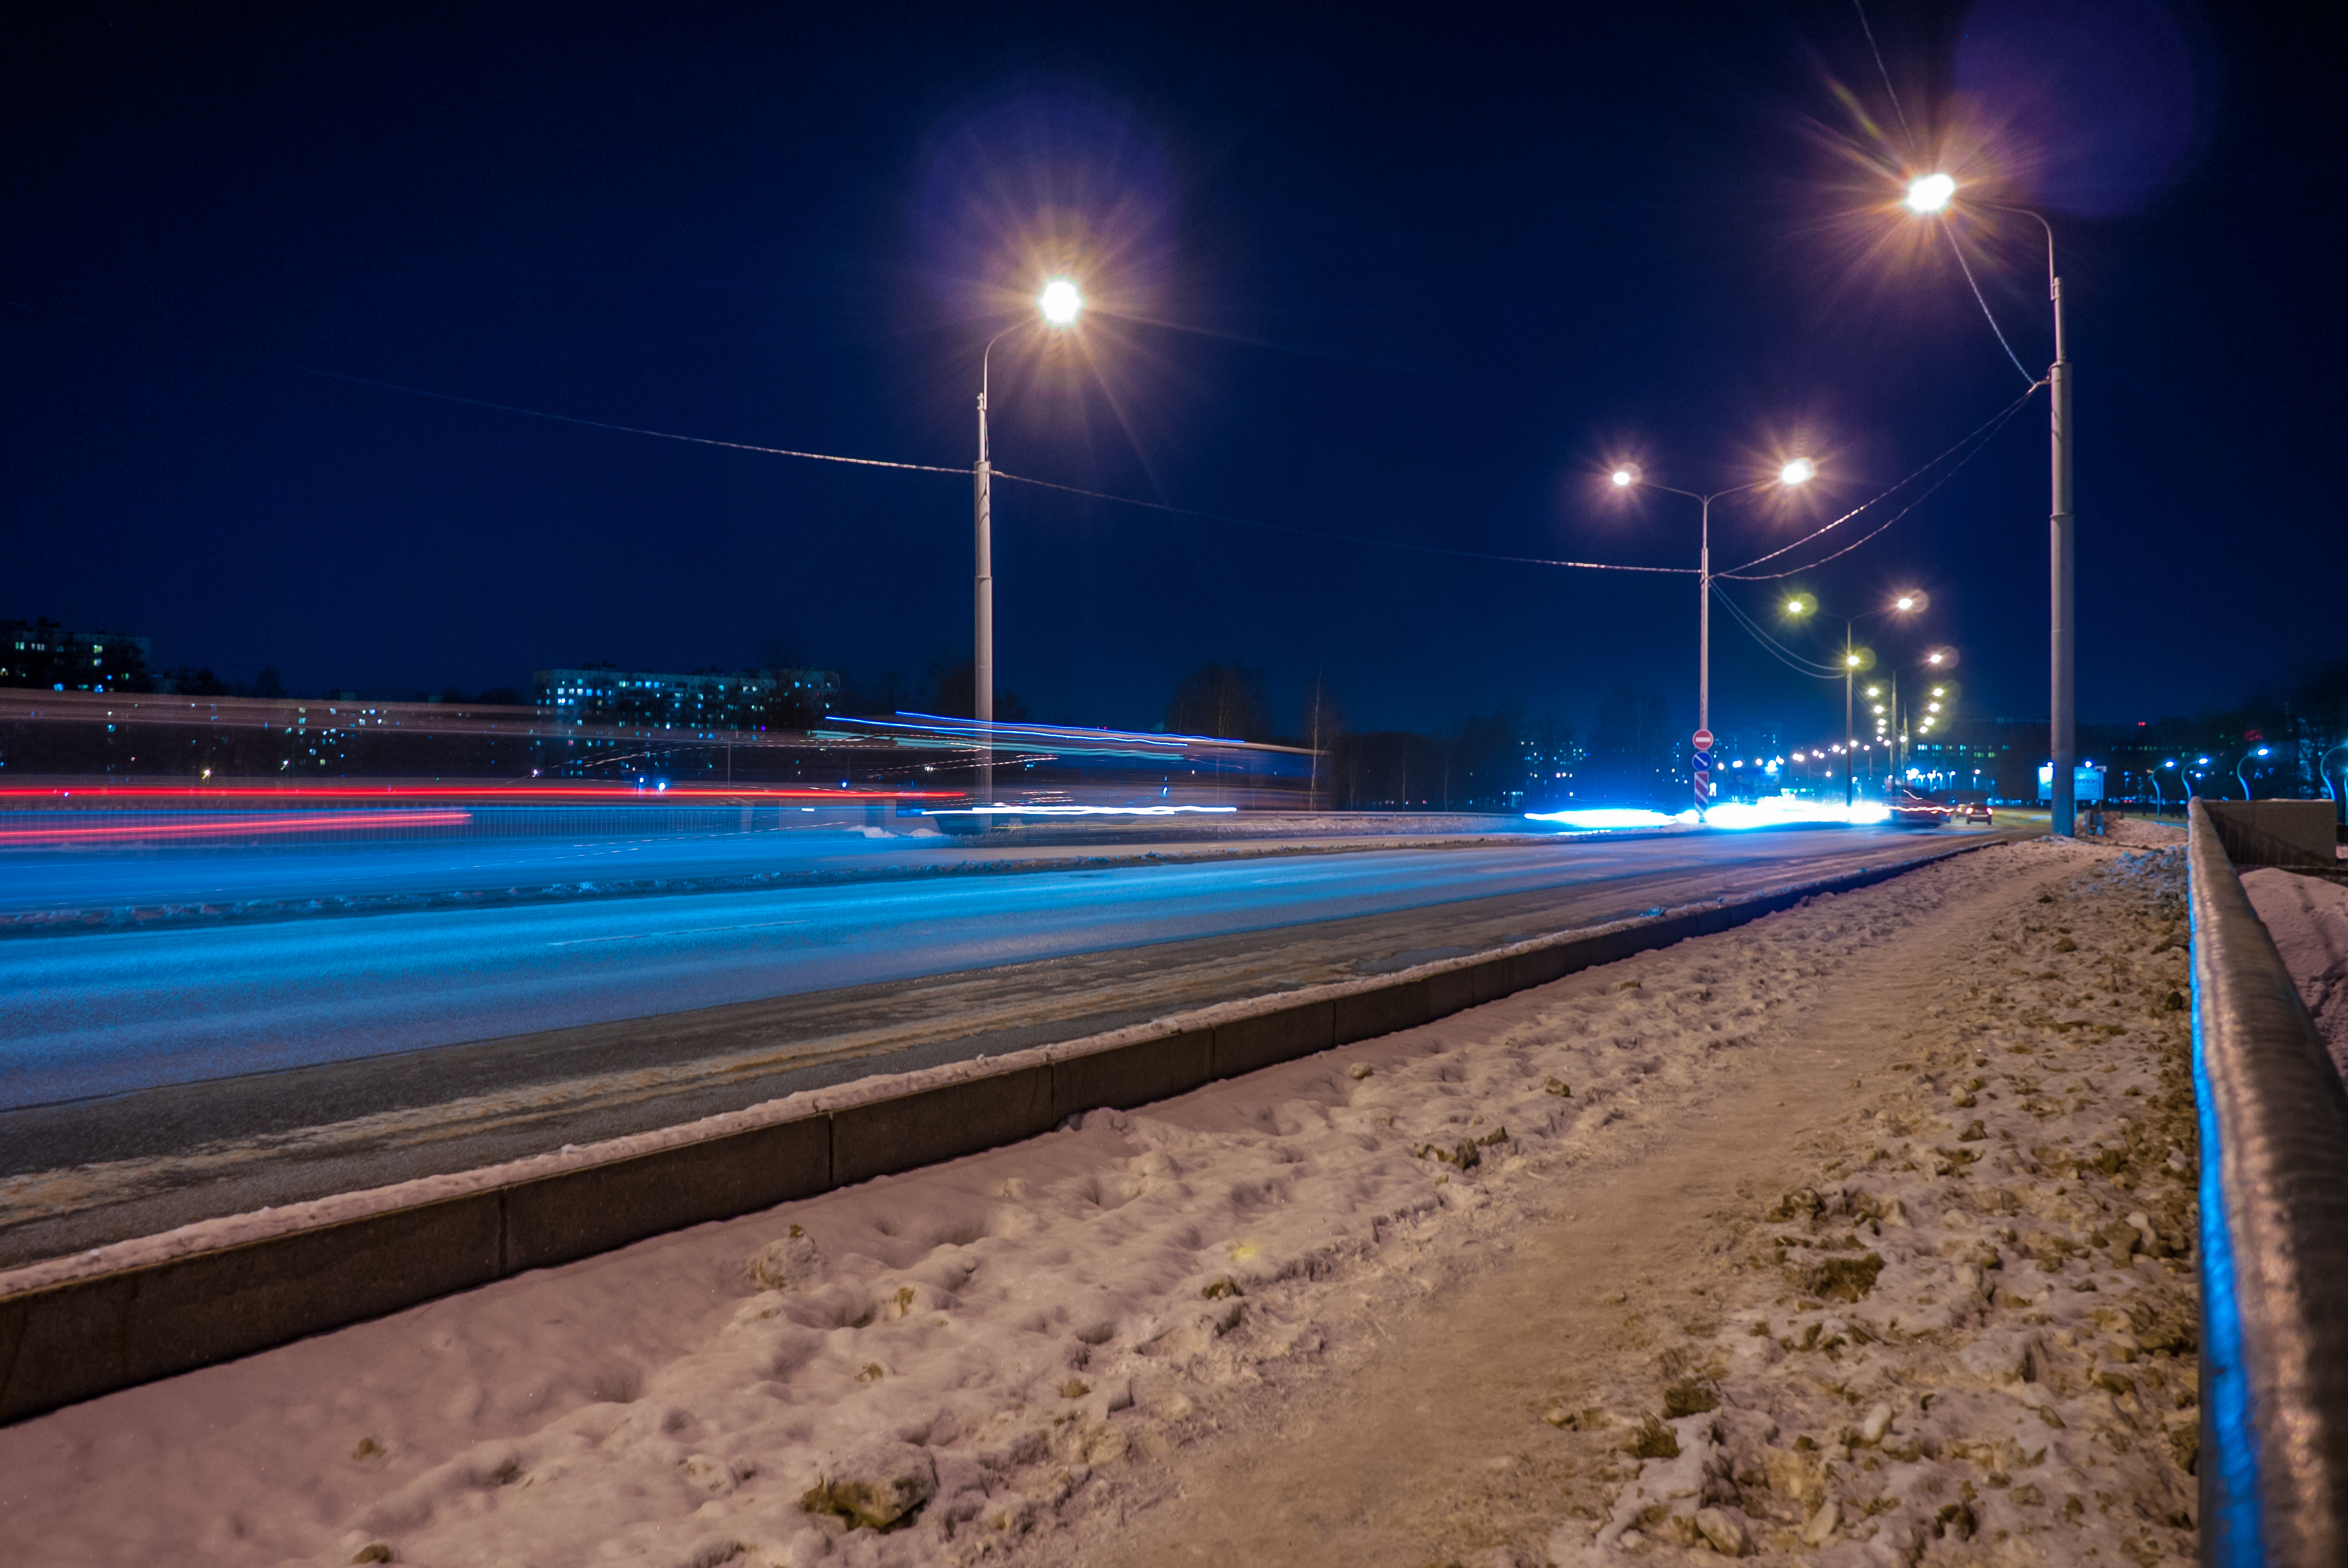
images, sky, street light, automotive lighting, infrastructure, blue, road surface, lighting, asphalt, electricity, road, midnight, lens flare, landscape, city, horizon, electric blue, Security lighting, darkness, headlamp, public utility, highway, night, light fixture, lane, evening, nonbuilding structure, overpass, street, tree, freeway, ocean, track, winter, cloud, fixed link, transport